Ranbir Kapoor

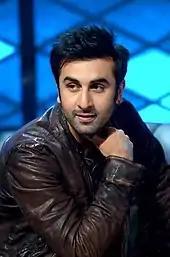
Kapoor in 2012

Kapoor has been vocal about his personal life and has stated that his parents' marriage taught him how complex a relationship can be. He had his first serious relationship while in the seventh grade, and suffered from depression when it ended. While filming "Bachna Ae Haseeno" in 2008, Kapoor began dating his co-star Deepika Padukone. The relationship attracted substantial media coverage in India and they speculated on an impending engagement. However, the couple broke up a year later. Kapoor maintained that the split was amicable, though the media widely reported that the split was due to infidelity on Kapoor's part. Kapoor later confessed: "Yes, I have, out of immaturity, out of inexperience, out of taking advantage of certain temptations, out of callousness." Later in 2015, Kapoor stated that they both had resolved the conflict and had moved on with their lives. Since the split, he has been reticent to publicly discuss his personal life.